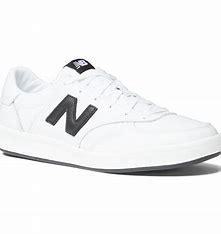
Brand: New
Model: Balance New Balance 300